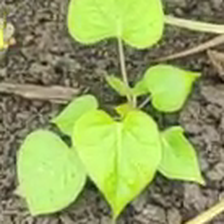
Weed species: Obscure_morning _glory(Ipomoea obscura)